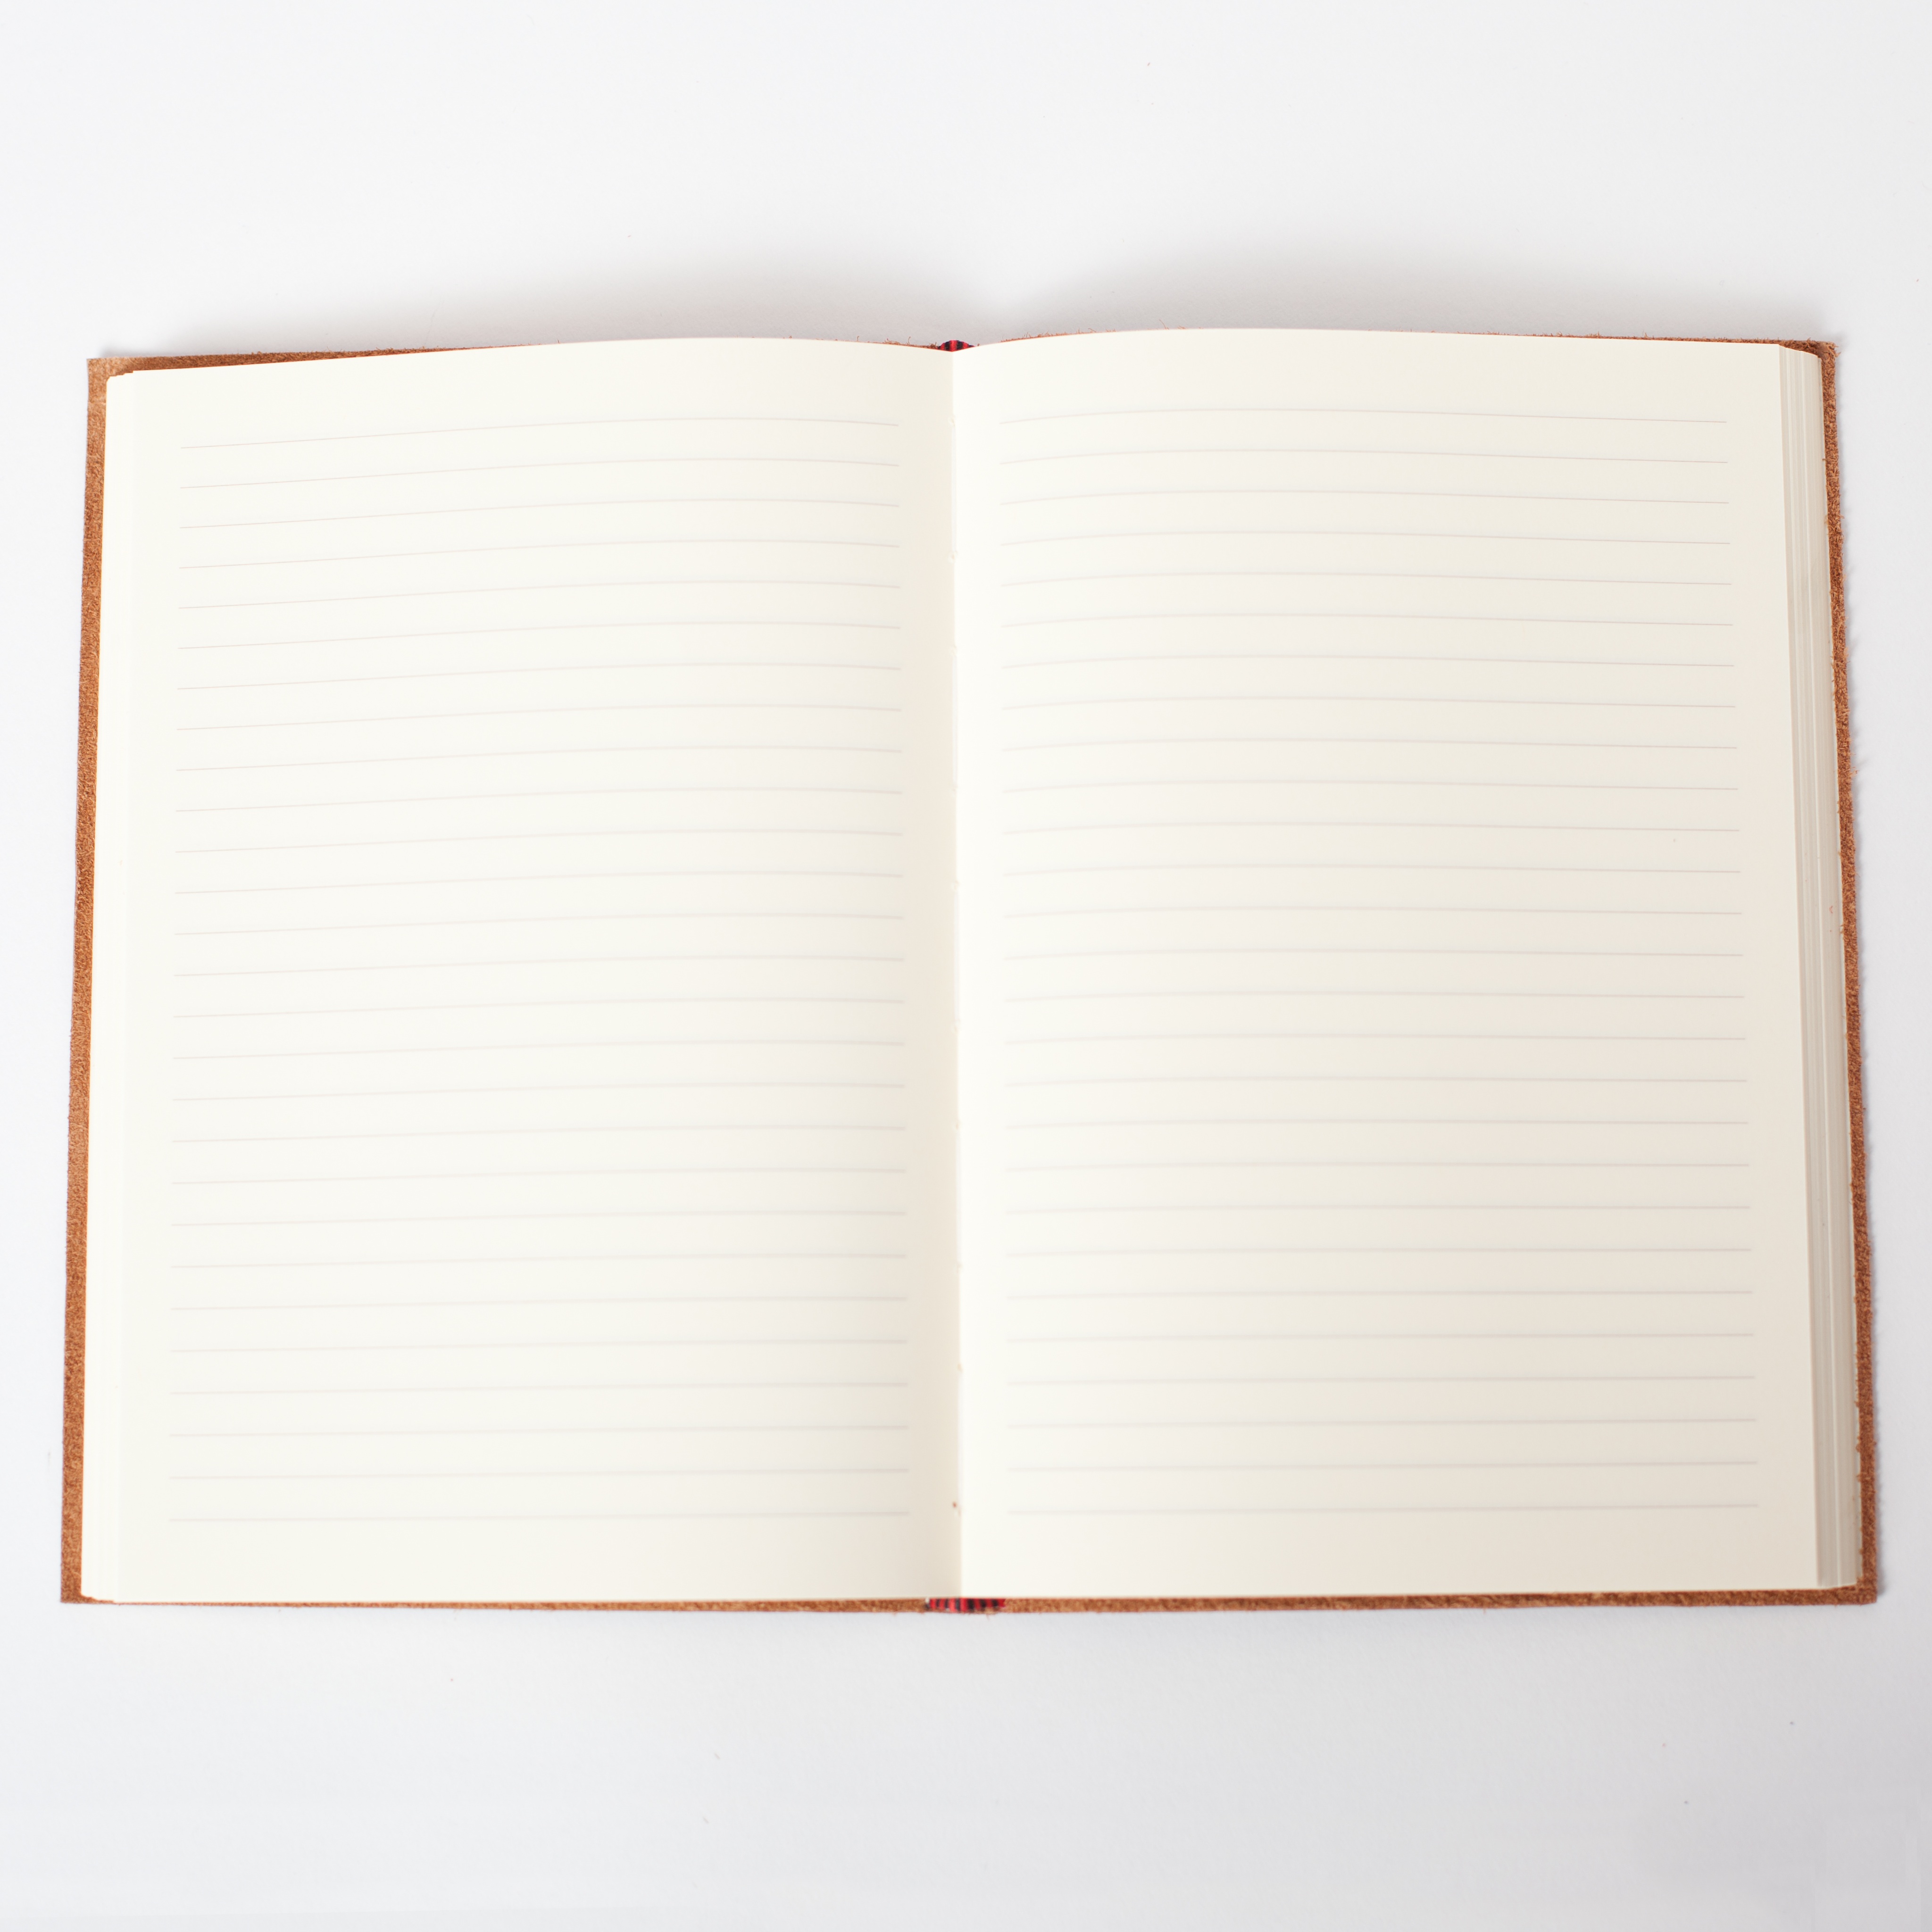
wood, pattern, paper, rectangle, document, plywood, window covering